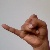
The image shows a hand gesture representing the letter 'J' in Indian Sign Language.